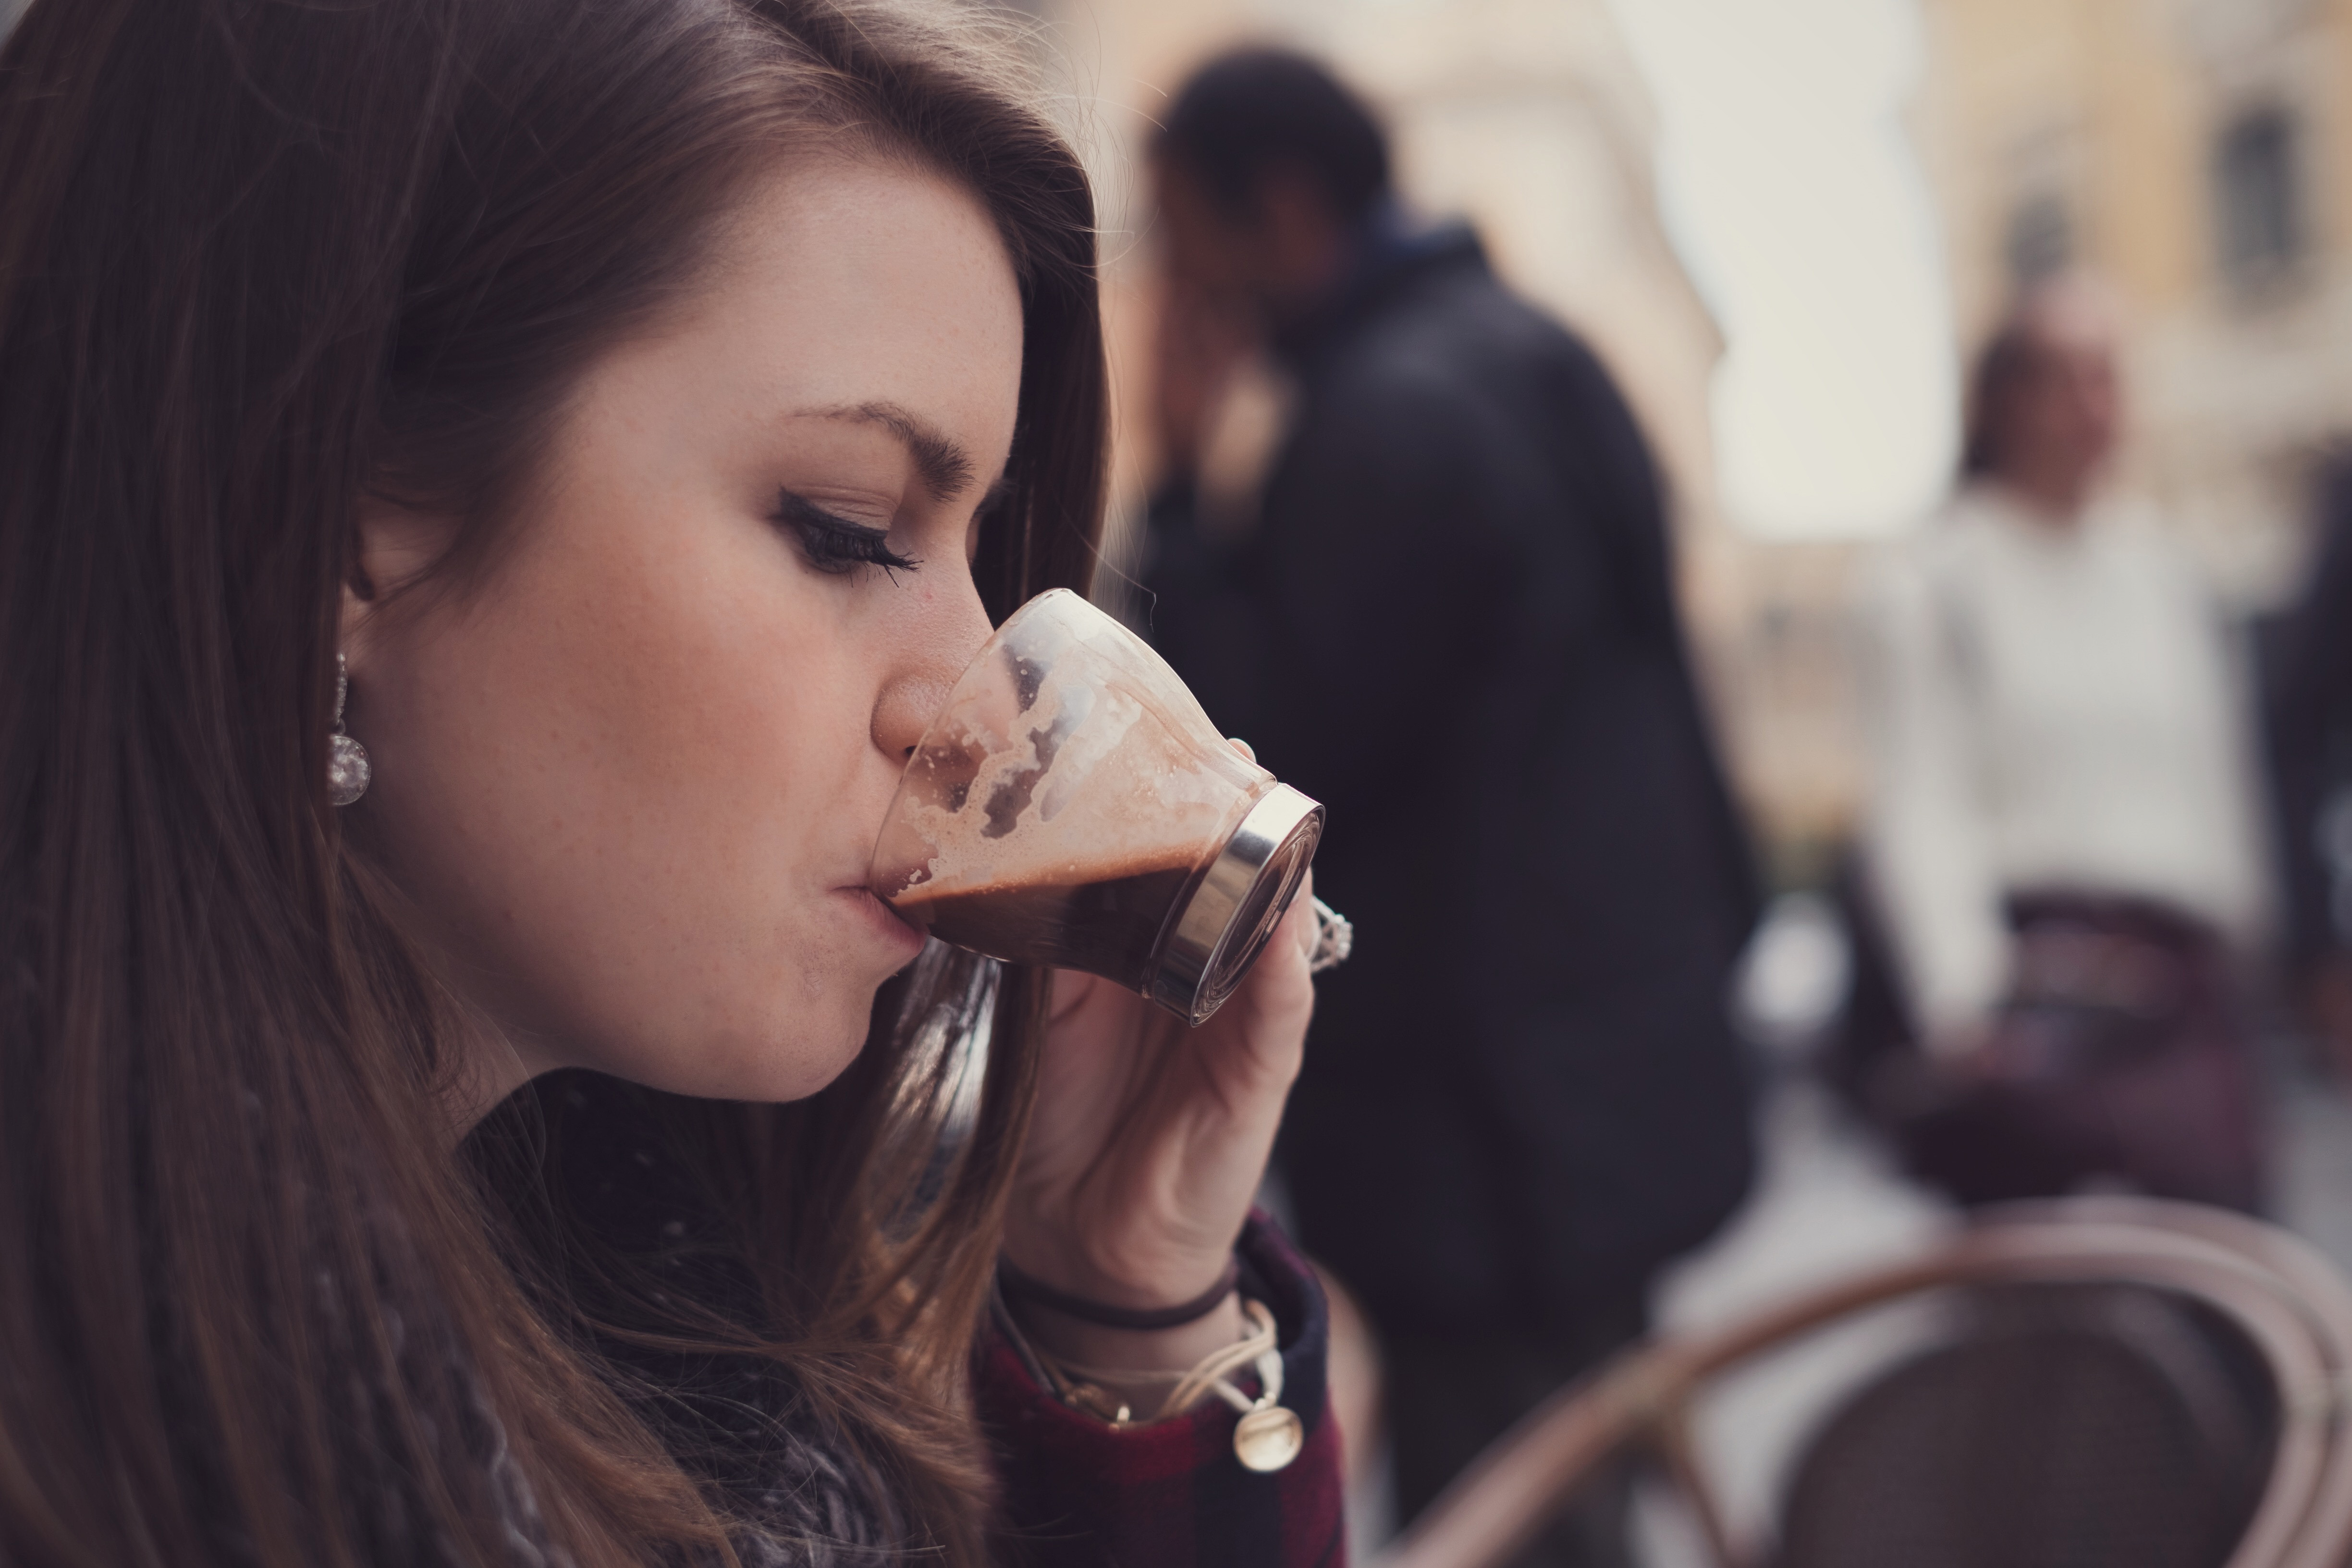
face, lip, nose, beauty, snapshot, cheek, mouth, eyelash, eating, food, black hair, ear, jaw, long hair, makeup artist, dessert